Pressure–volume loop analysis in cardiology

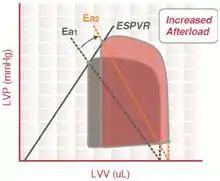
Arterial elastance

Arterial elastance (Ea) is a measure of arterial load and is calculated as the simple ratio of ventricular end-systolic pressure to stroke volume.